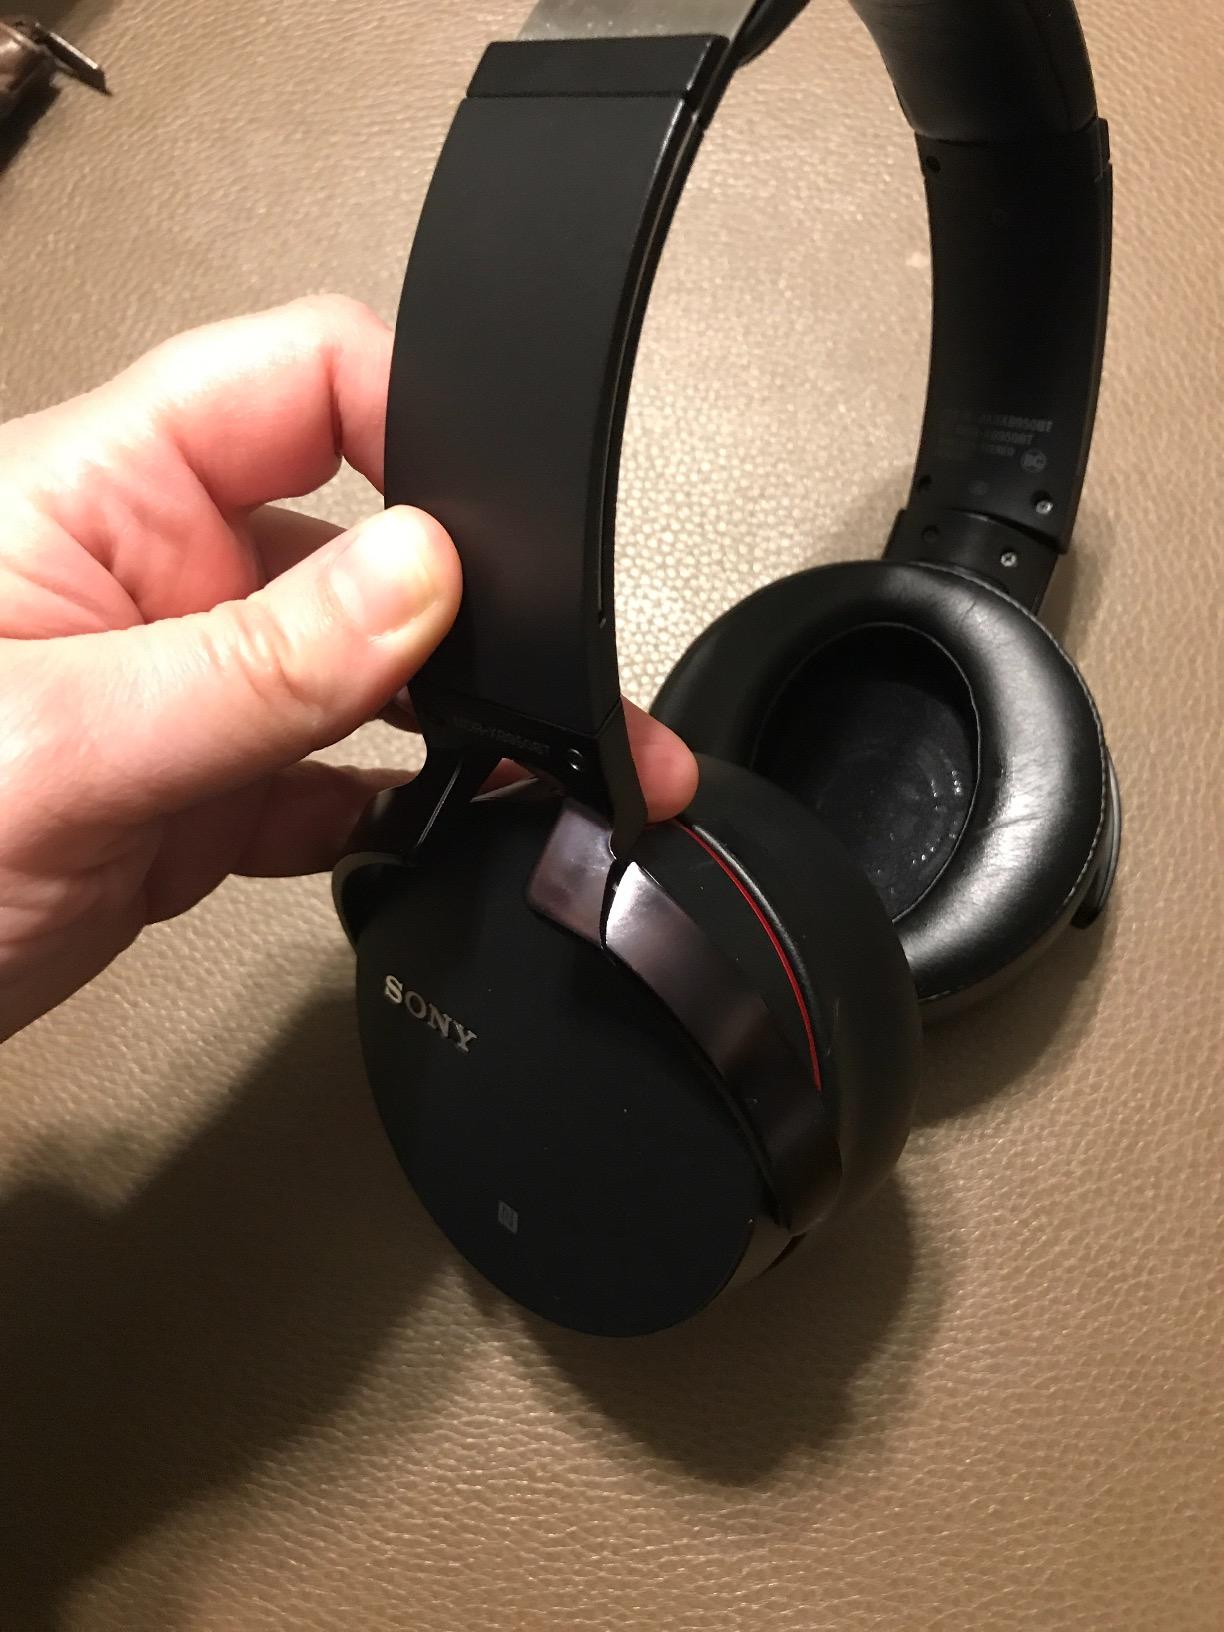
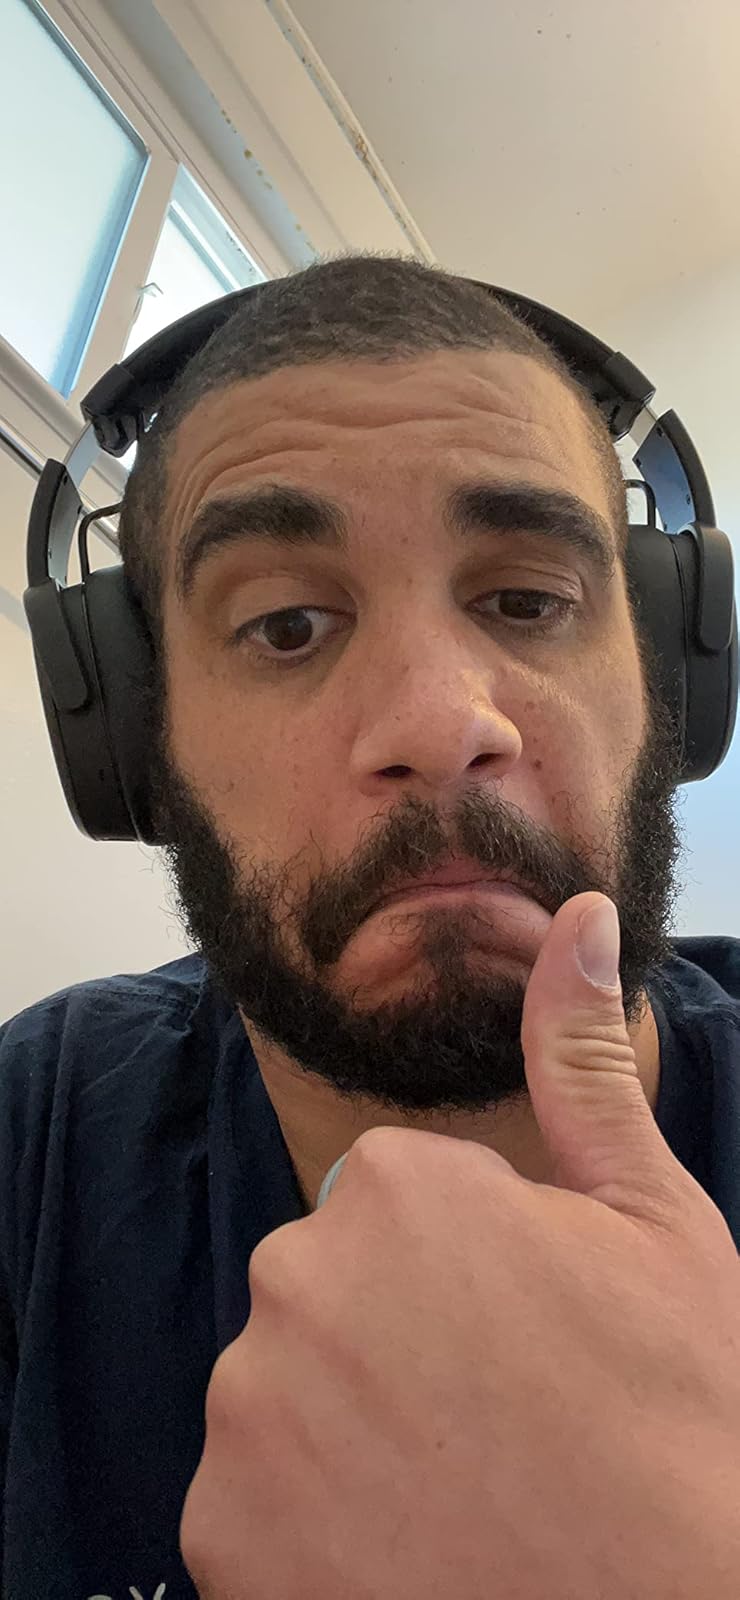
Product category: headphones
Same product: no